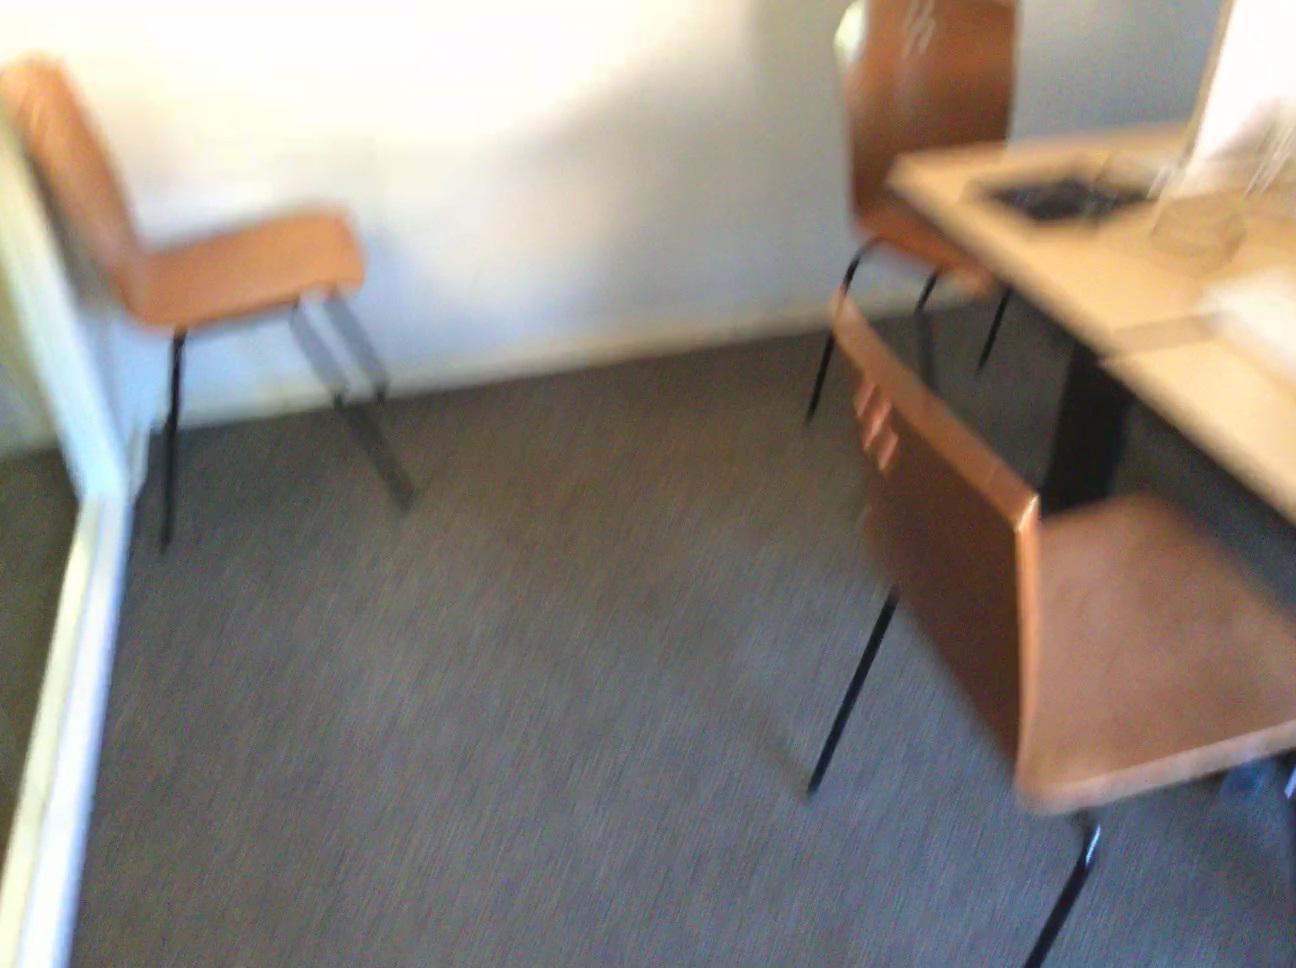
Question: In the image, there is the table. Pinpoint several points within the vacant space situated left of the table from the camera's perspective. Your final answer should be formatted as a list of tuples, i.e. [(x1, y1), ...], where each tuple contains the x and y coordinates of a point satisfying the conditions above. The coordinates should be between 0 and 1, indicating the normalized pixel locations of the points.
Answer: [(0.397, 0.240), (0.406, 0.264), (0.416, 0.292), (0.427, 0.323), (0.440, 0.356), (0.453, 0.395), (0.468, 0.436), (0.485, 0.483), (0.505, 0.536), (0.526, 0.596), (0.552, 0.666), (0.581, 0.747), (0.434, 0.202), (0.444, 0.225), (0.455, 0.250), (0.468, 0.277), (0.481, 0.307), (0.496, 0.339), (0.512, 0.375), (0.531, 0.415), (0.552, 0.461), (0.575, 0.511), (0.467, 0.170), (0.478, 0.190), (0.491, 0.212), (0.504, 0.236), (0.518, 0.262), (0.534, 0.290), (0.551, 0.322), (0.570, 0.356), (0.509, 0.158), (0.522, 0.178), (0.536, 0.199), (0.551, 0.222), (0.568, 0.247), (0.586, 0.275), (0.606, 0.305), (0.538, 0.129), (0.551, 0.147), (0.566, 0.165), (0.581, 0.186), (0.598, 0.209), (0.617, 0.232), (0.577, 0.118), (0.592, 0.135), (0.608, 0.153), (0.617, 0.107)]